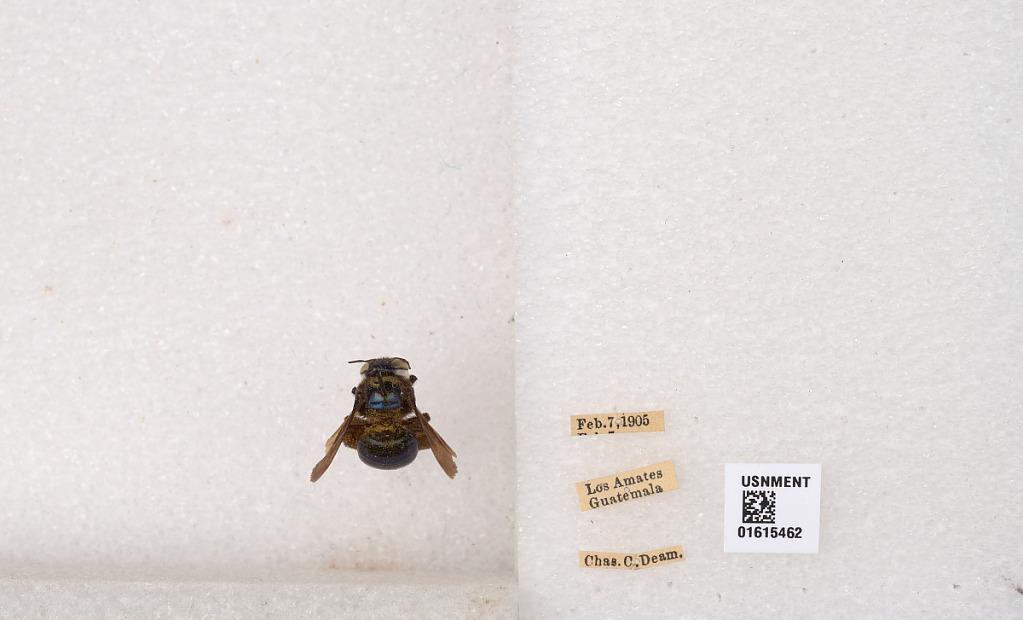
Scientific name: Xylocopa (Schonnherria) muscaria (Fabricius)
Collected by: C. Deam
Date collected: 1905-2-7
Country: Guatemala
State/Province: Izabal
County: Los Amates
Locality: Los Amates